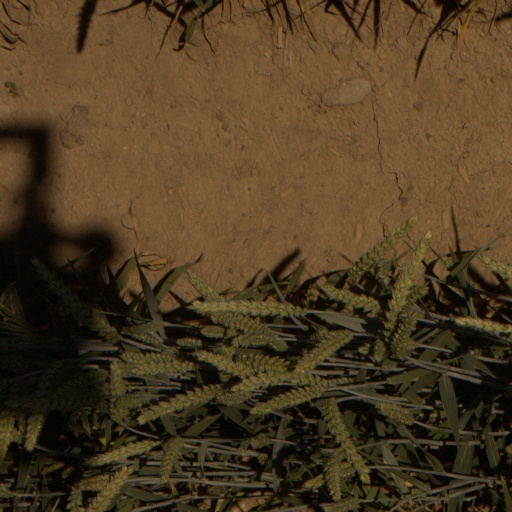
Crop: wheat